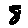
Label: 8